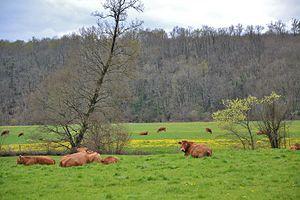
Paysage rural de Charente limousine (près de Grenord, Chabanais, Charente, France)
La Charente limousine ou Confolentais est une région naturelle de France située dans la région Nouvelle-Aquitaine. Elle correspond à la partie occidentale du Massif central, au nord-est du département de la Charente dont elle occupe presque un quart de la superficie.
La Grêne, souvent orthographiée la Graine, est une rivière française de la Haute-Vienne et de la Charente, affluent de la Vienne, donc un sous-affluent de la Loire.